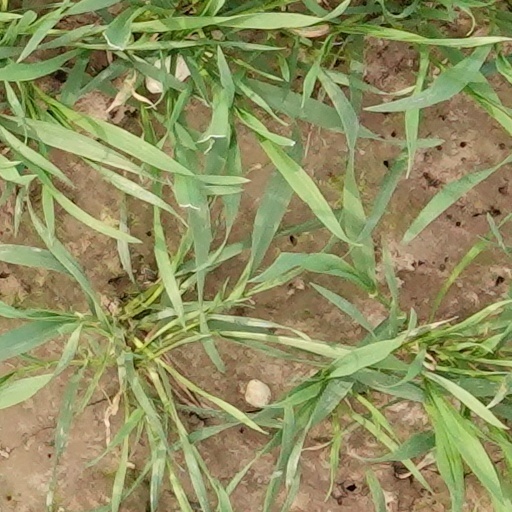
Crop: wheat